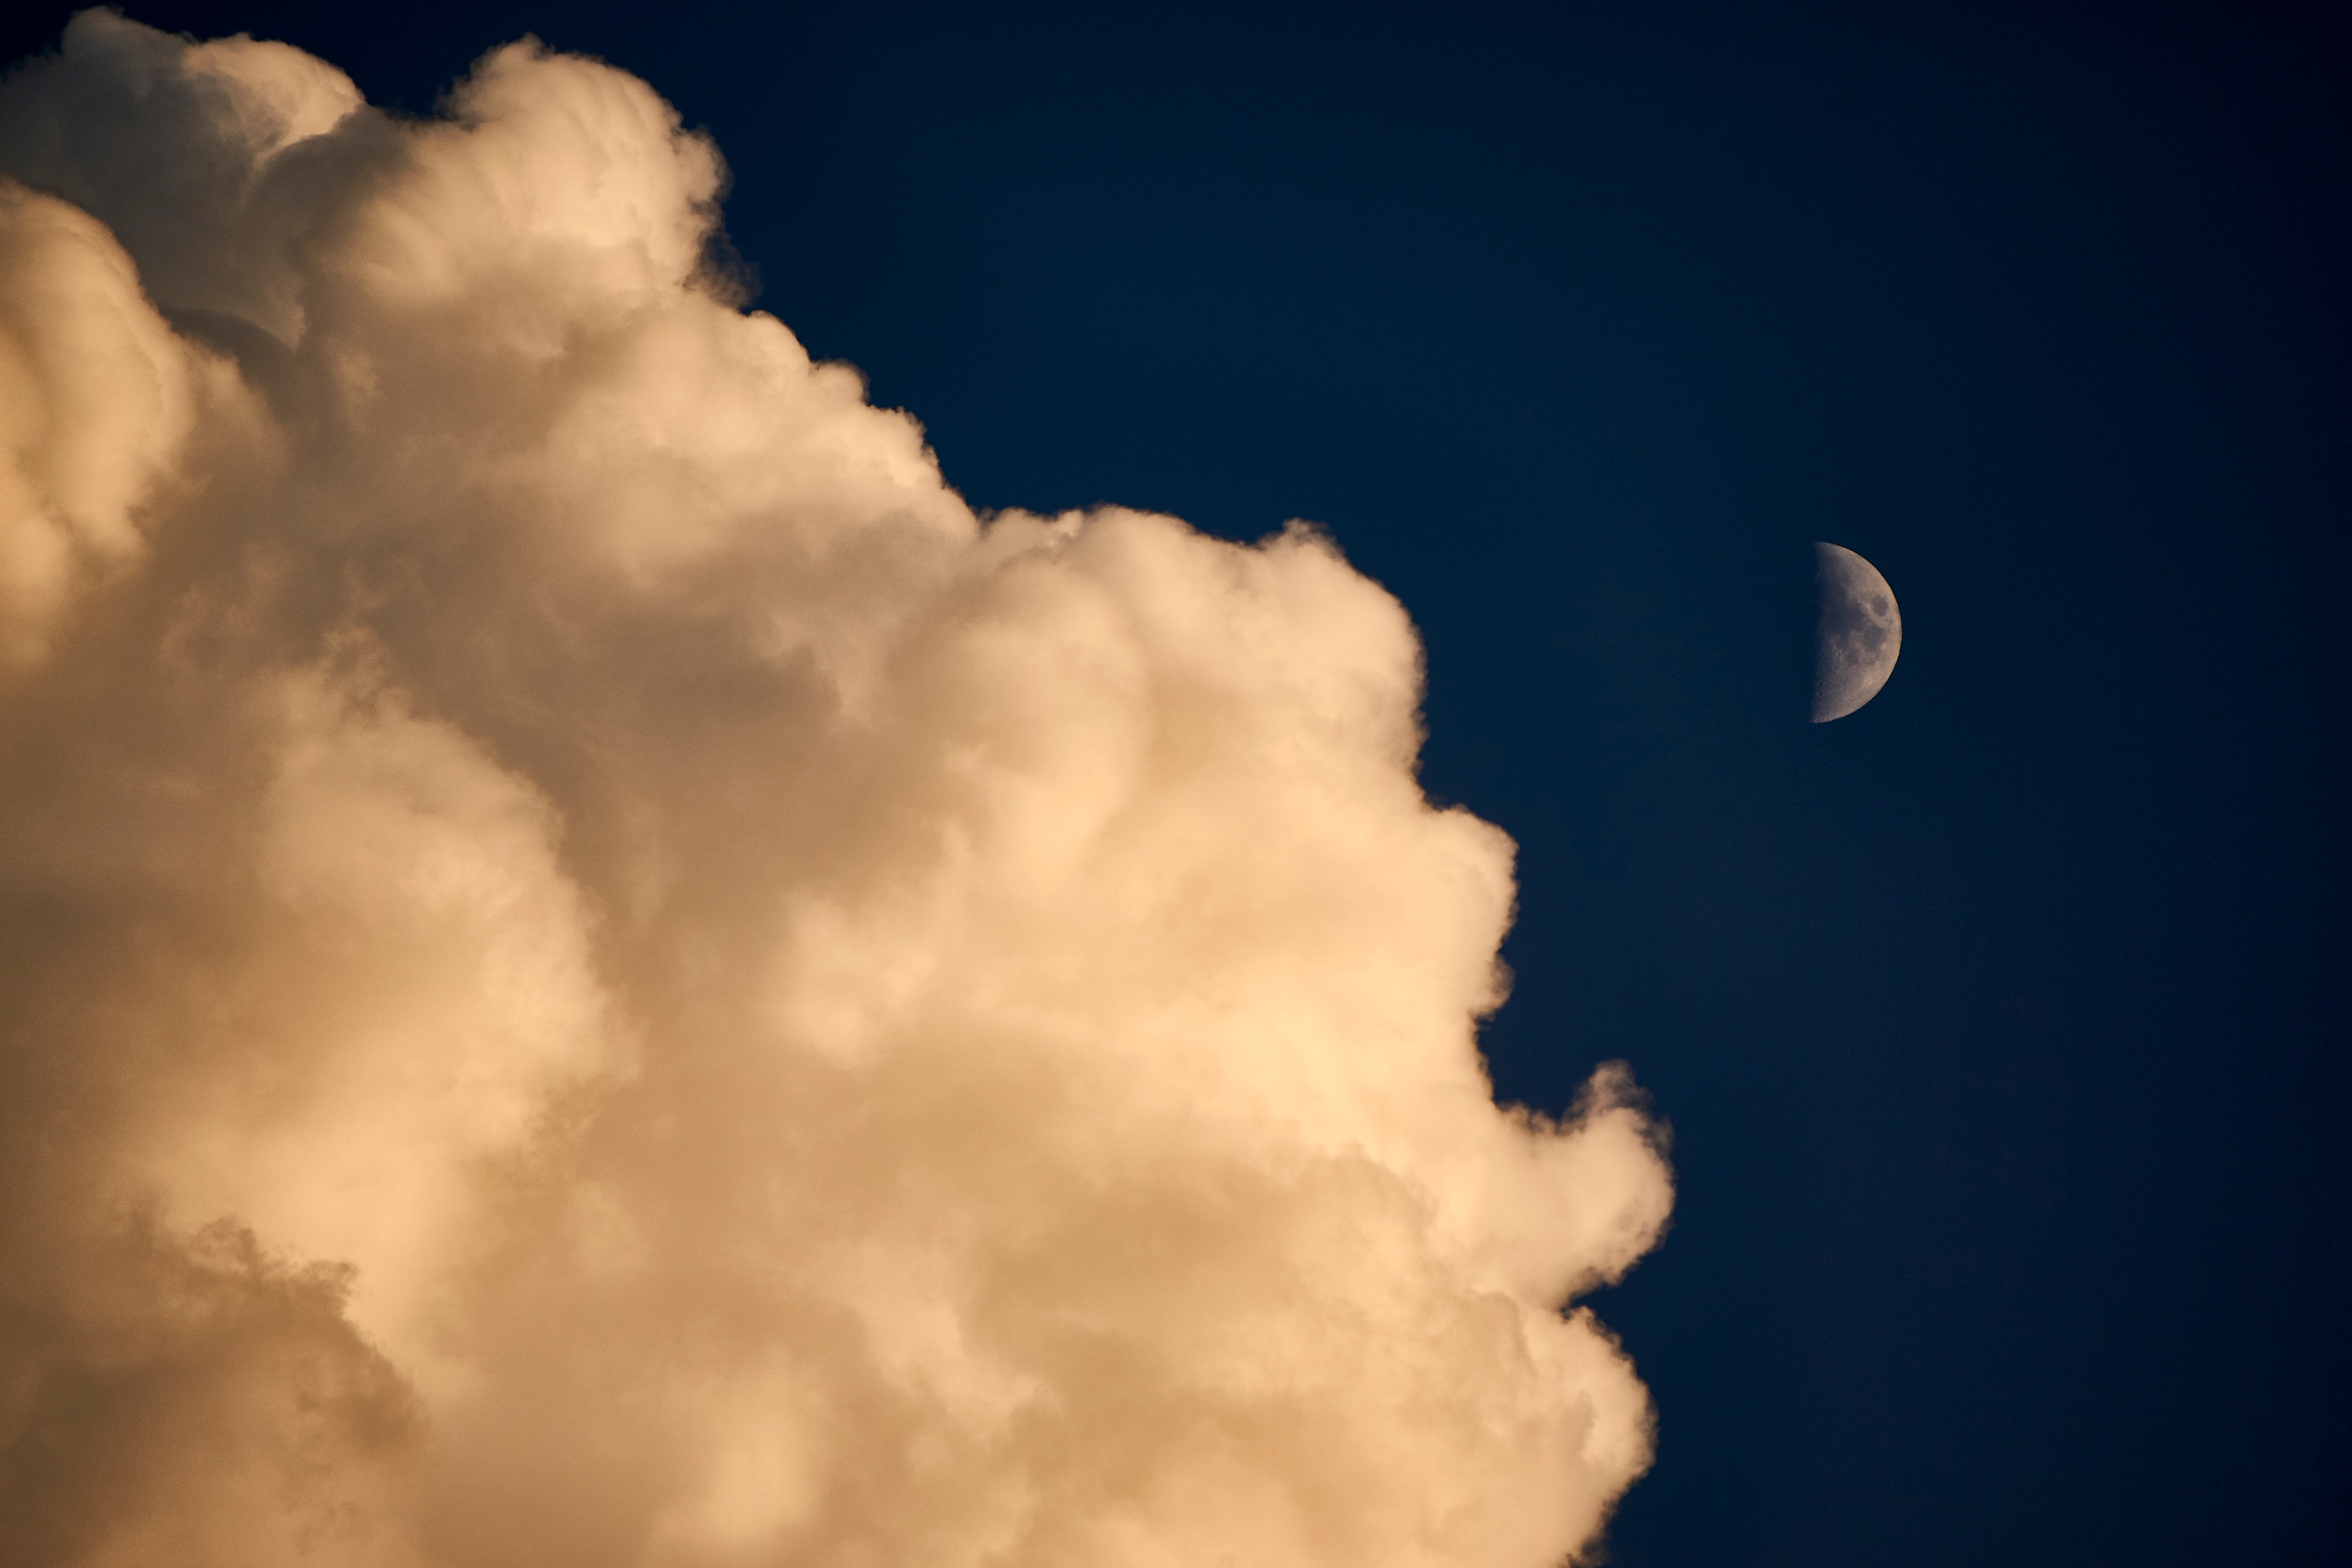
cloud, sky, atmosphere, smoke, cumulus, meteorological phenomenon, atmosphere of earth